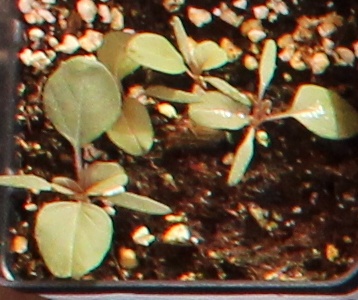
Label: Redroot Pigweed